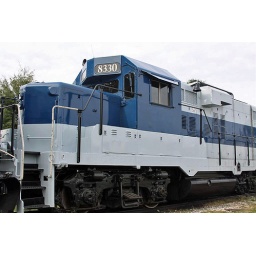
Click for more - Another train spotted in Eustis, Florida.